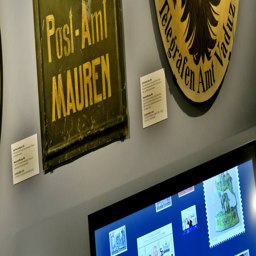
Liechtenstein PostalMuseum